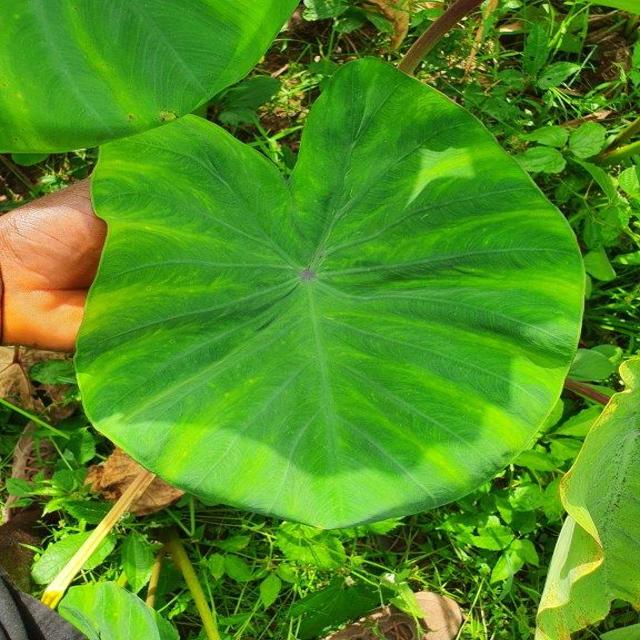
Label: Healthy